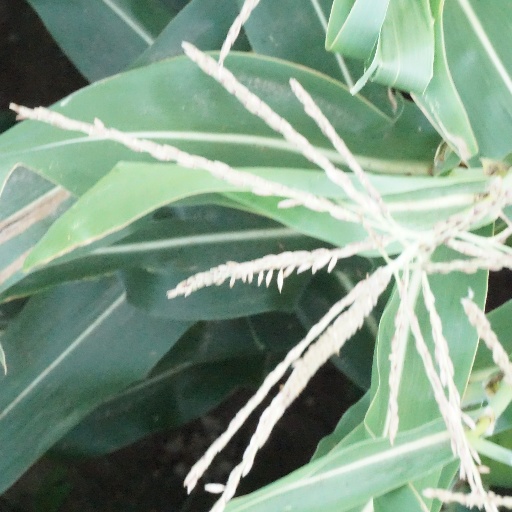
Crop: maize; corn